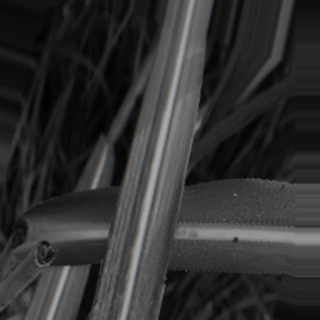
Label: sugarcane_bacterial_blight